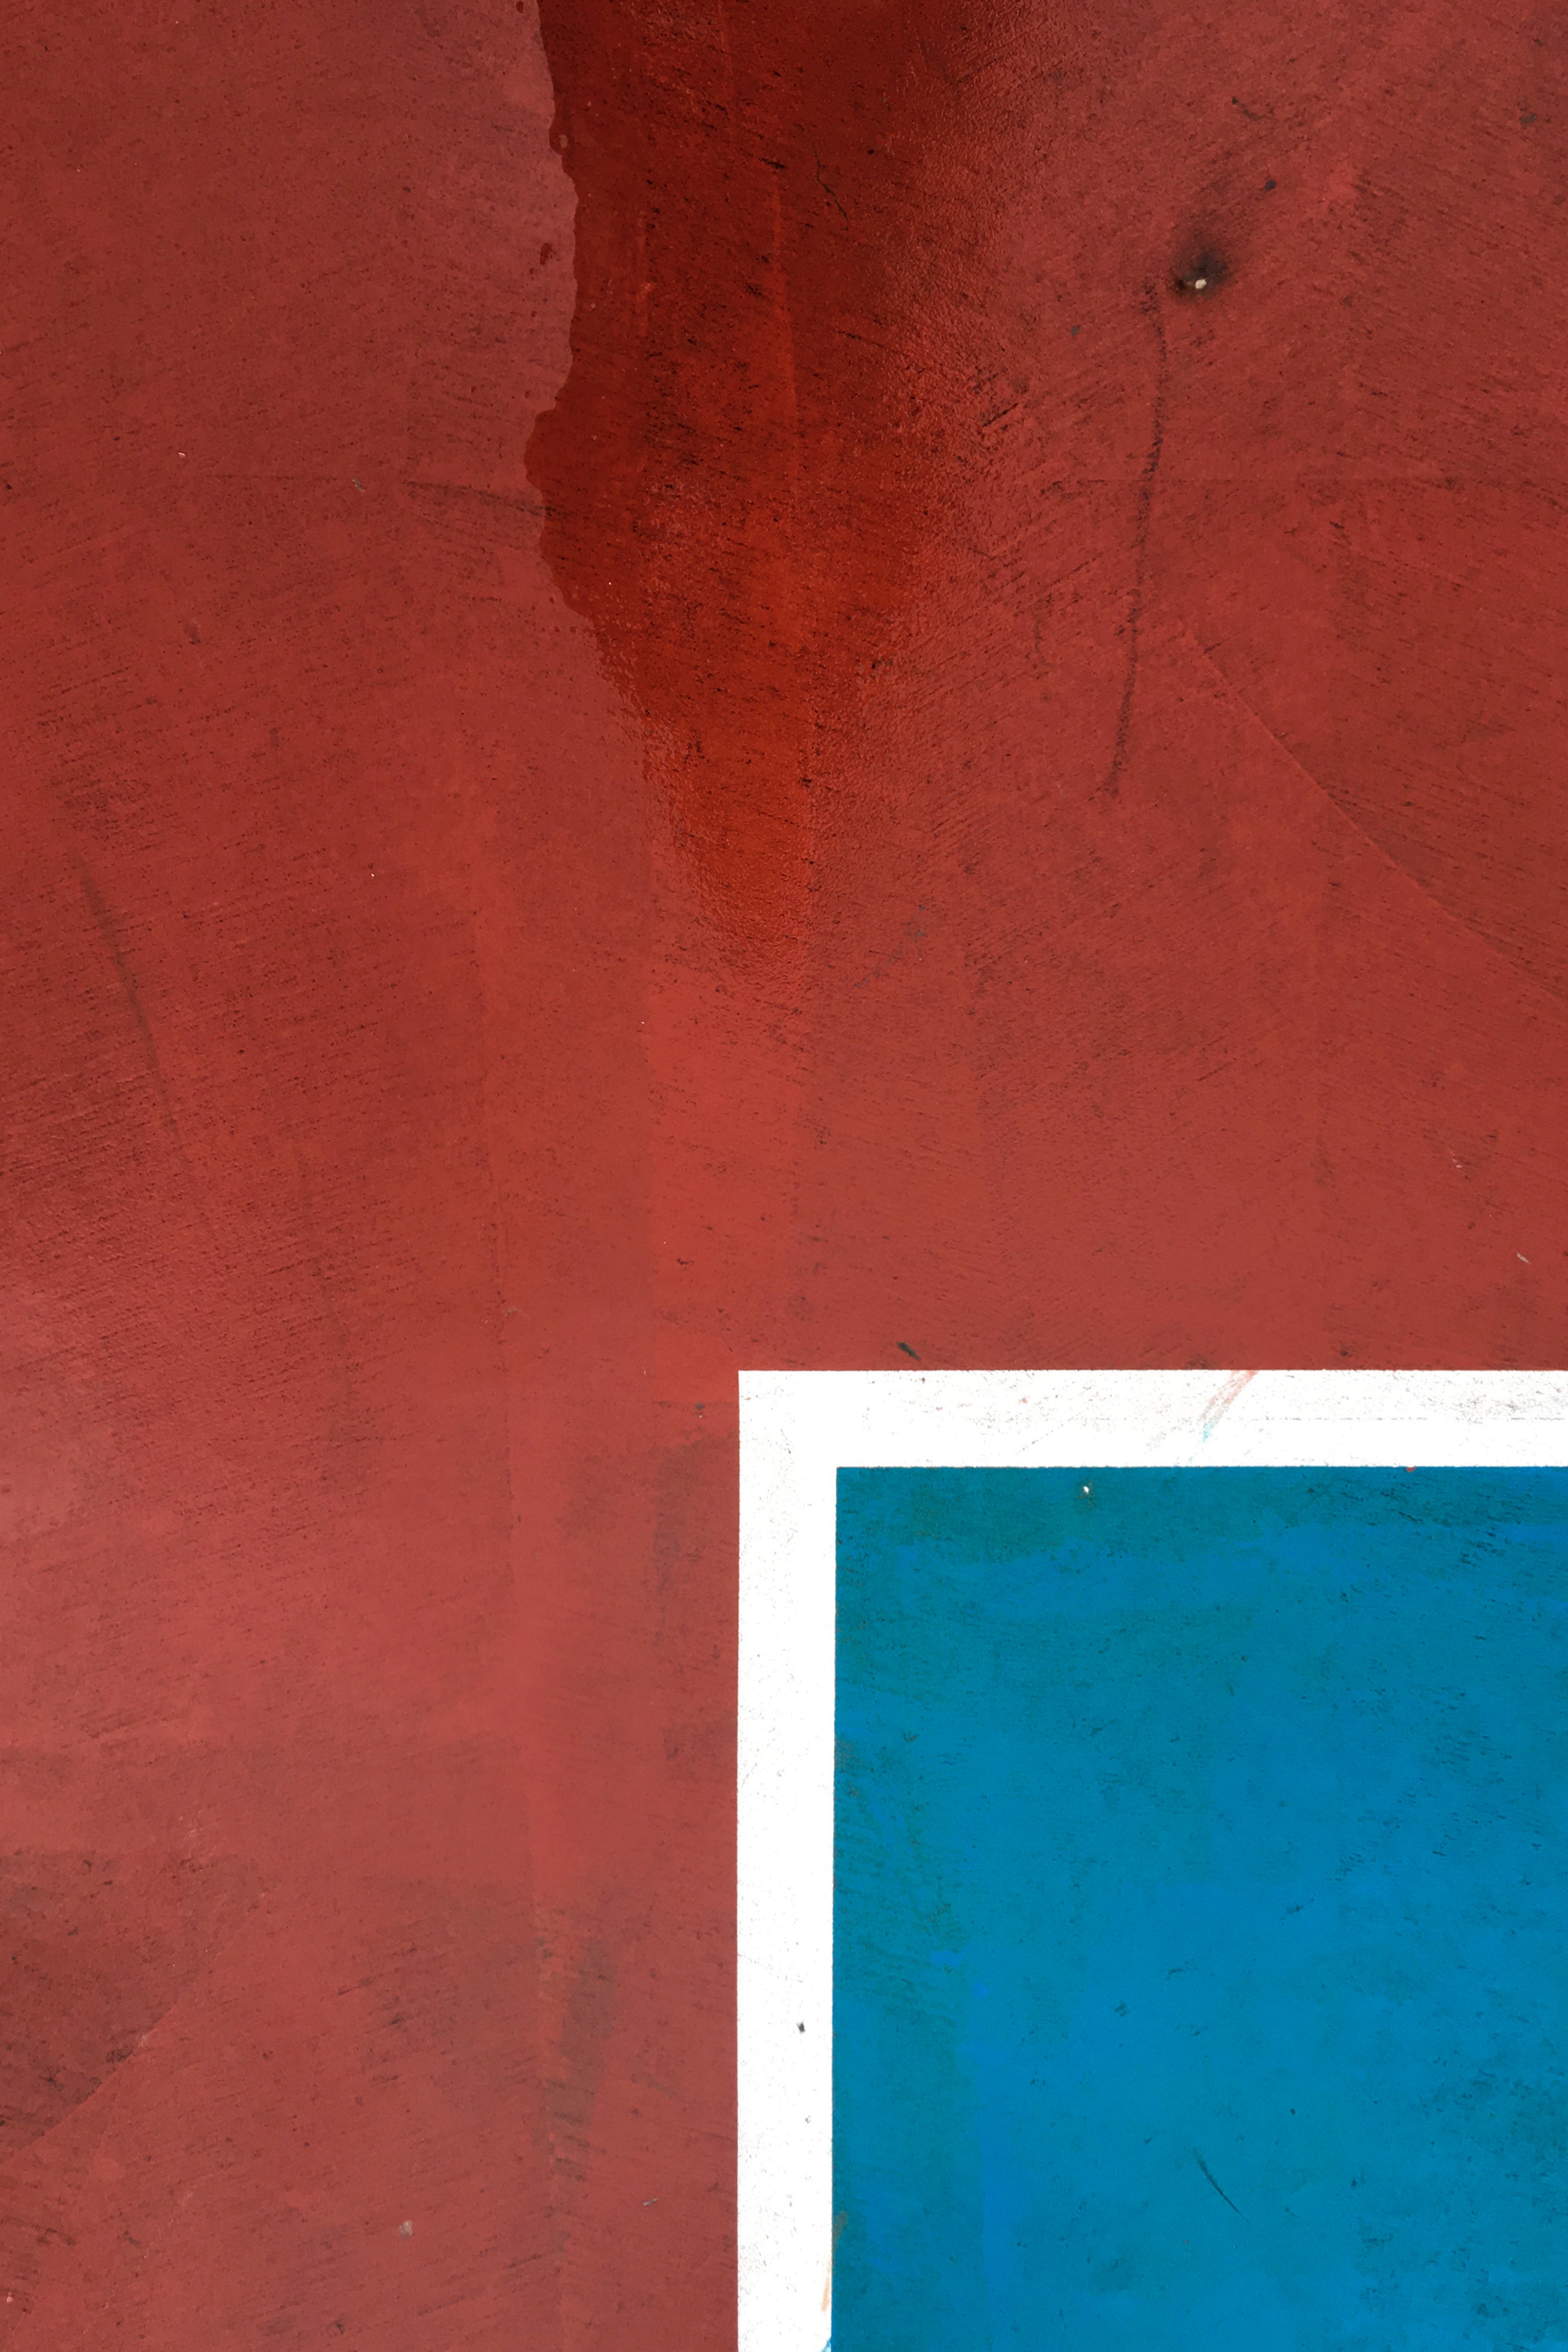
blue, red, wall, orange, sky, wood stain, modern art, paint, angle, painting, floor, acrylic paint